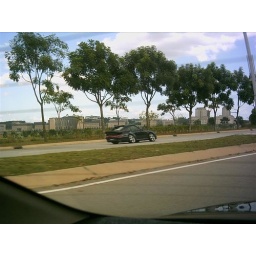
The building at the middle is the new buidling for government office in Putrajaya. The car in the middle is a black Porsche 911-Turbo.  :P